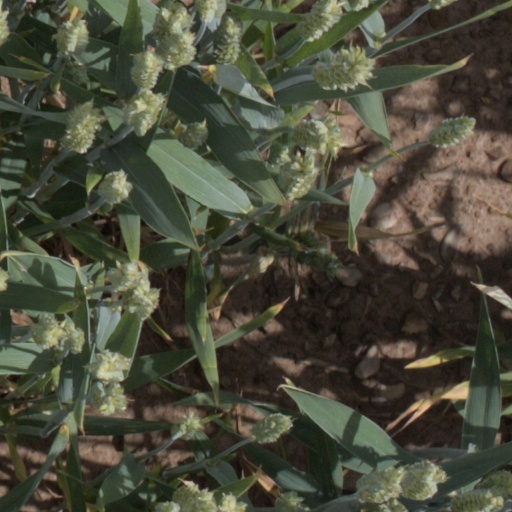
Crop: wheat